Tommy Smith (saxophonist)

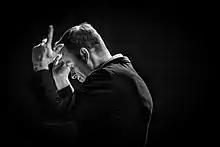
Tommy Smith conducting the Scottish National Jazz Orchestra featuring special Guest Courtney Pine in 2014

In 1995 Smith founded the Scottish National Jazz Orchestra, which has presented programs of repertory classics and more contemporary works, often specially commissioned.